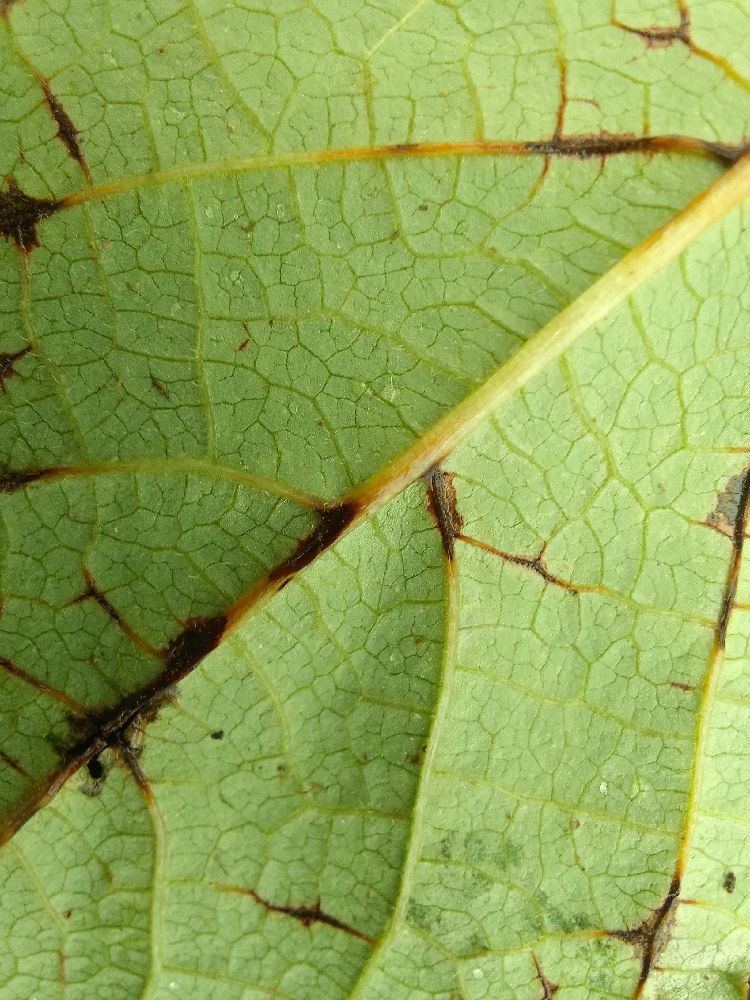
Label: anthracnose